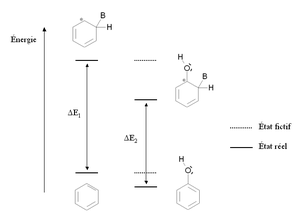
La substitution électrophile aromatique est une réaction organique au cours de laquelle un atome, en règle générale d'hydrogène, ou un groupe d'atomes, fixé à un cycle aromatique, est substitué par un groupe électrophile. Cette réaction, la principale dans le groupe des substitutions électrophiles, est très importante en chimie organique, tant dans l'industrie qu'en laboratoire. Elle permet de préparer des composés aromatiques substitués par une grande variété de groupes fonctionnels suivant le bilan :